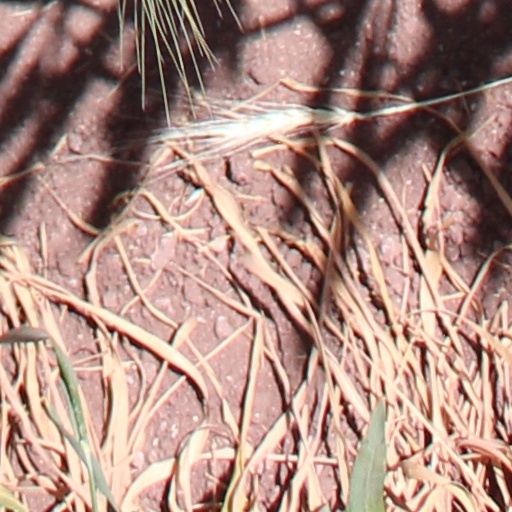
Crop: wheat